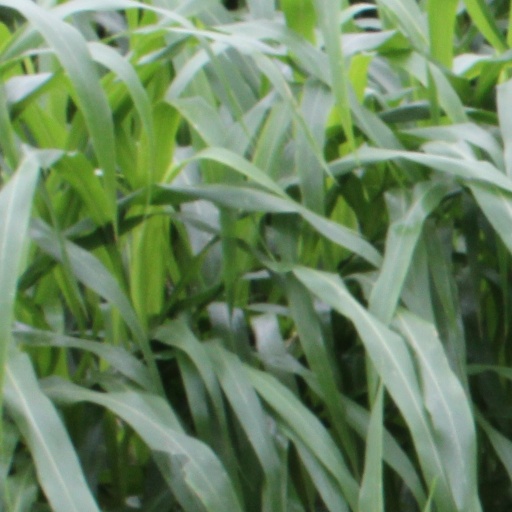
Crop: sorghum